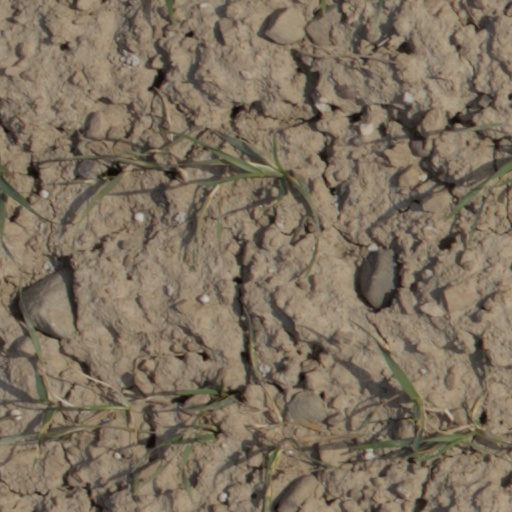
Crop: wheat